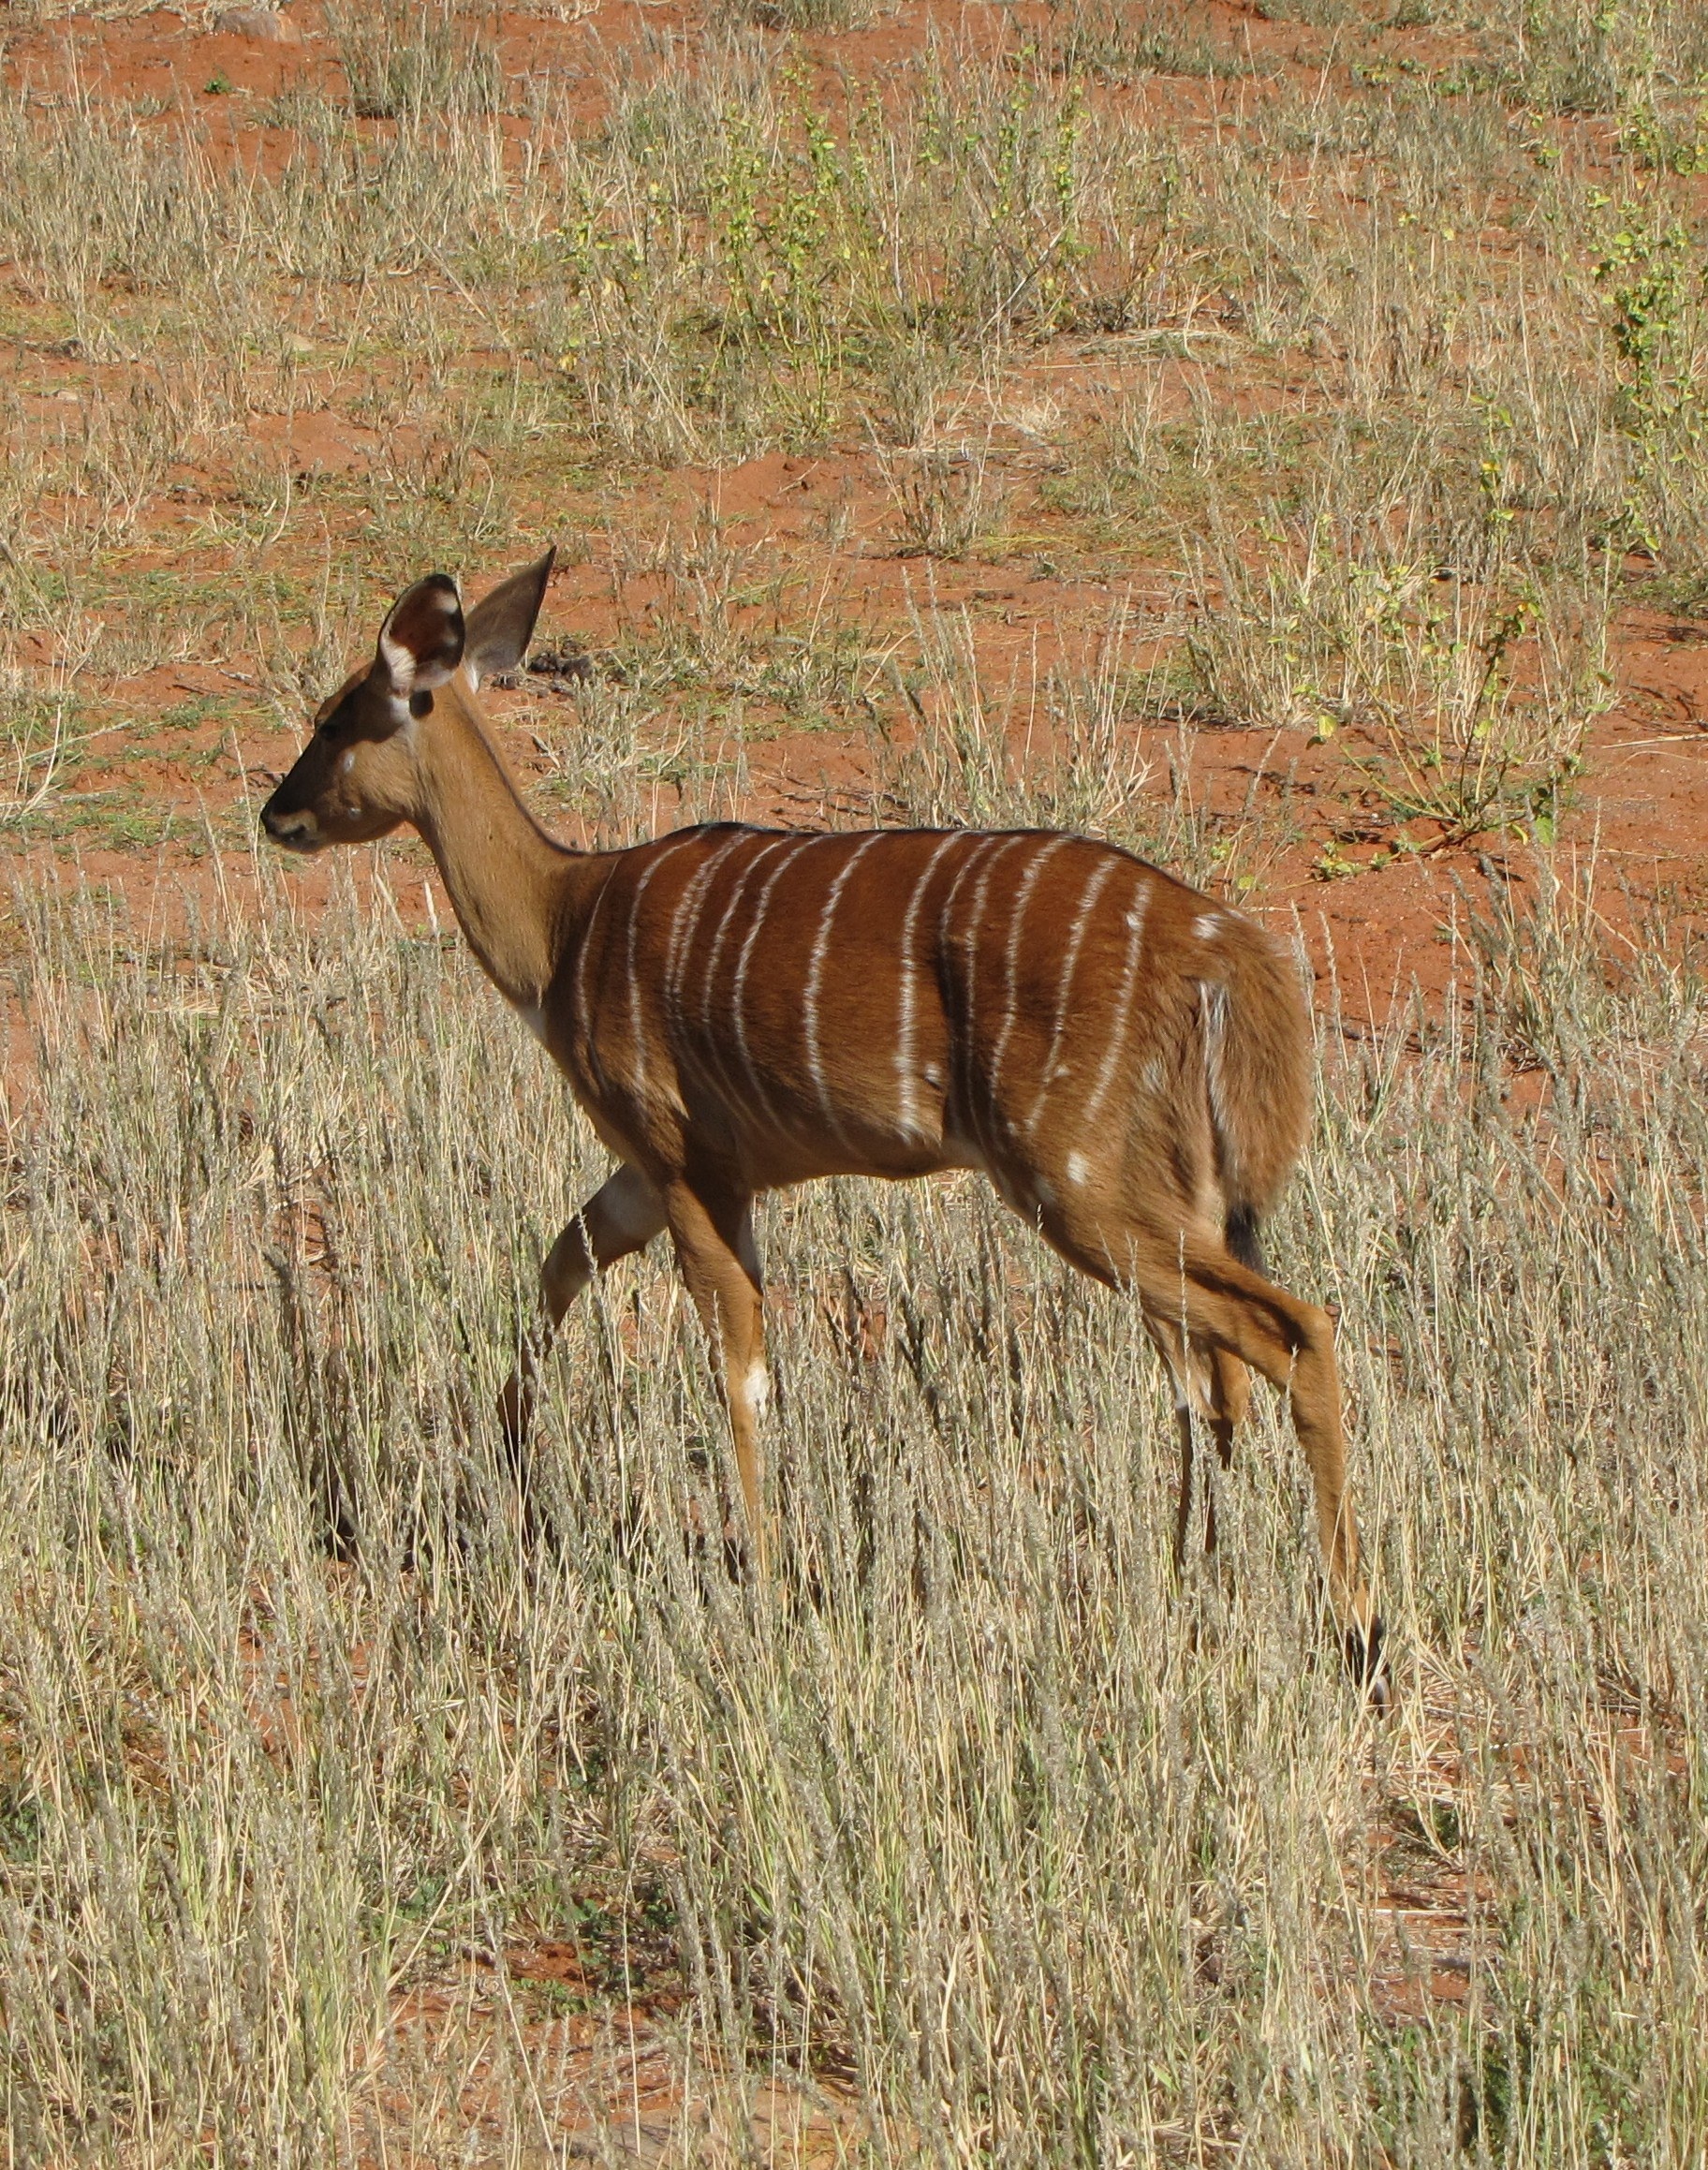
prairie, wildlife, deer, grazing, mammal, fauna, savanna, antelope, gazelle, grassland, vertebrate, impala, bongo, kudu, safari, white tailed deer, springbok, pronghorn, hartebeest